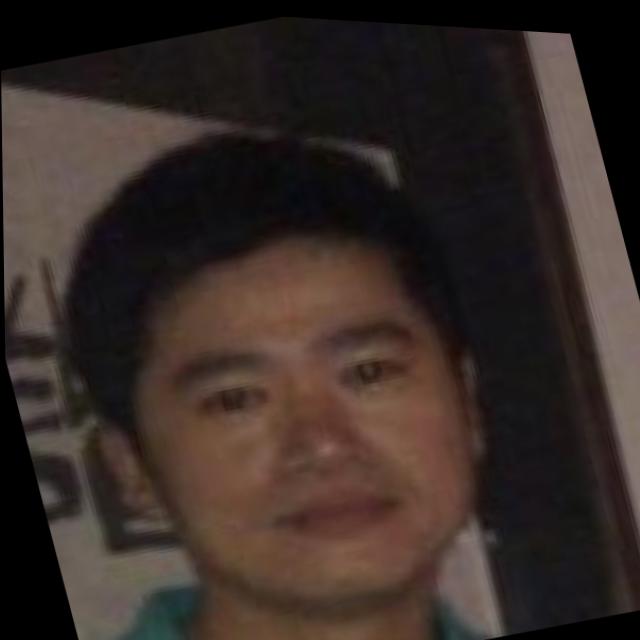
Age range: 21-44